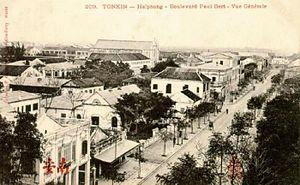
Paul Bert, né le 19 octobre 1833 à Auxerre et mort le 11 novembre 1886 à Hanoï, est un médecin, physiologiste et homme politique français.